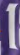
Number: 1